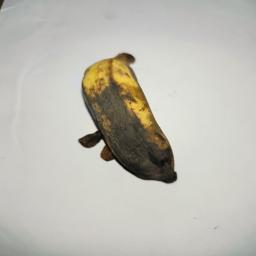
Banana variety: Bangla Kola